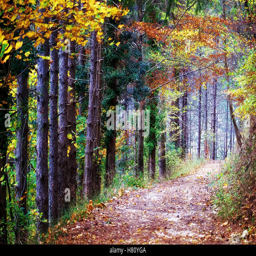
a path opens between the forest trees that lose their leaves in early autumn .